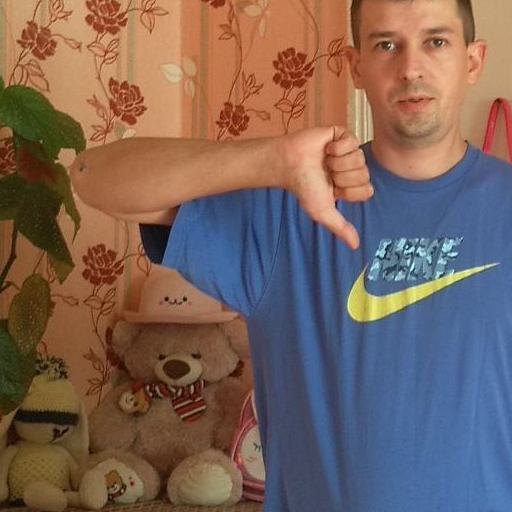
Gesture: dislike